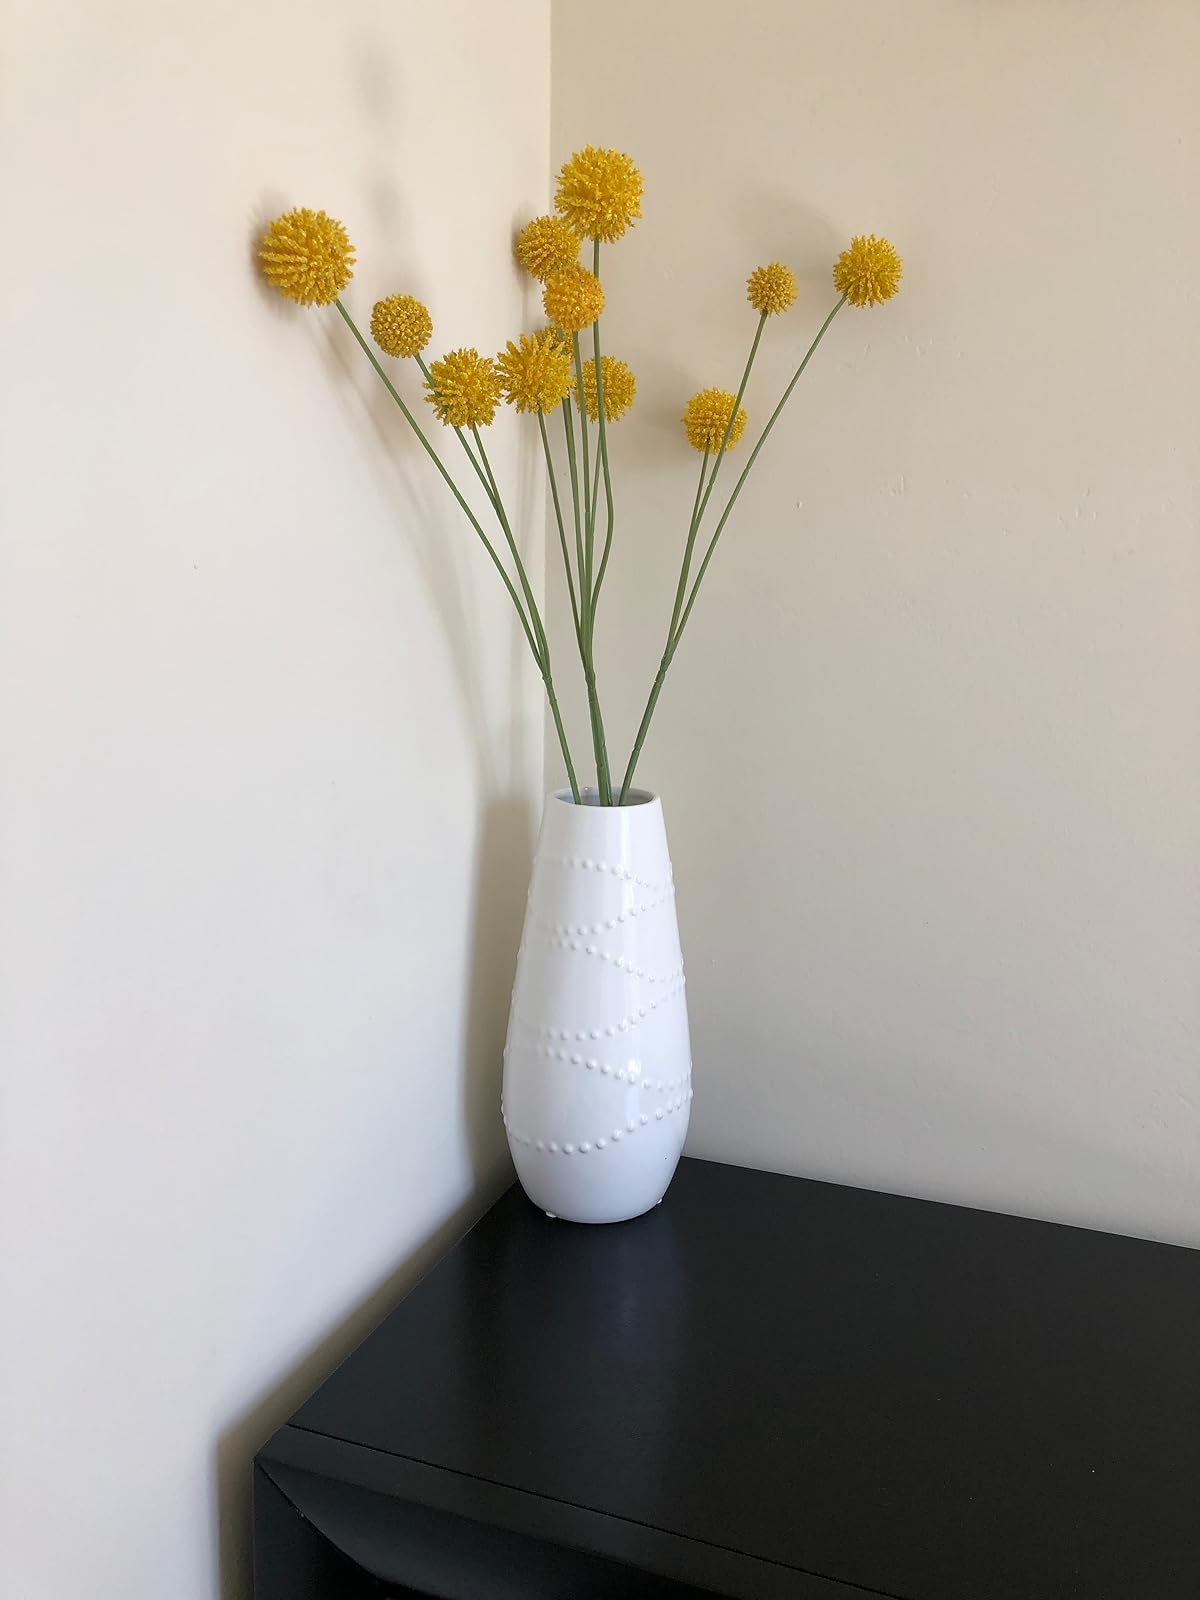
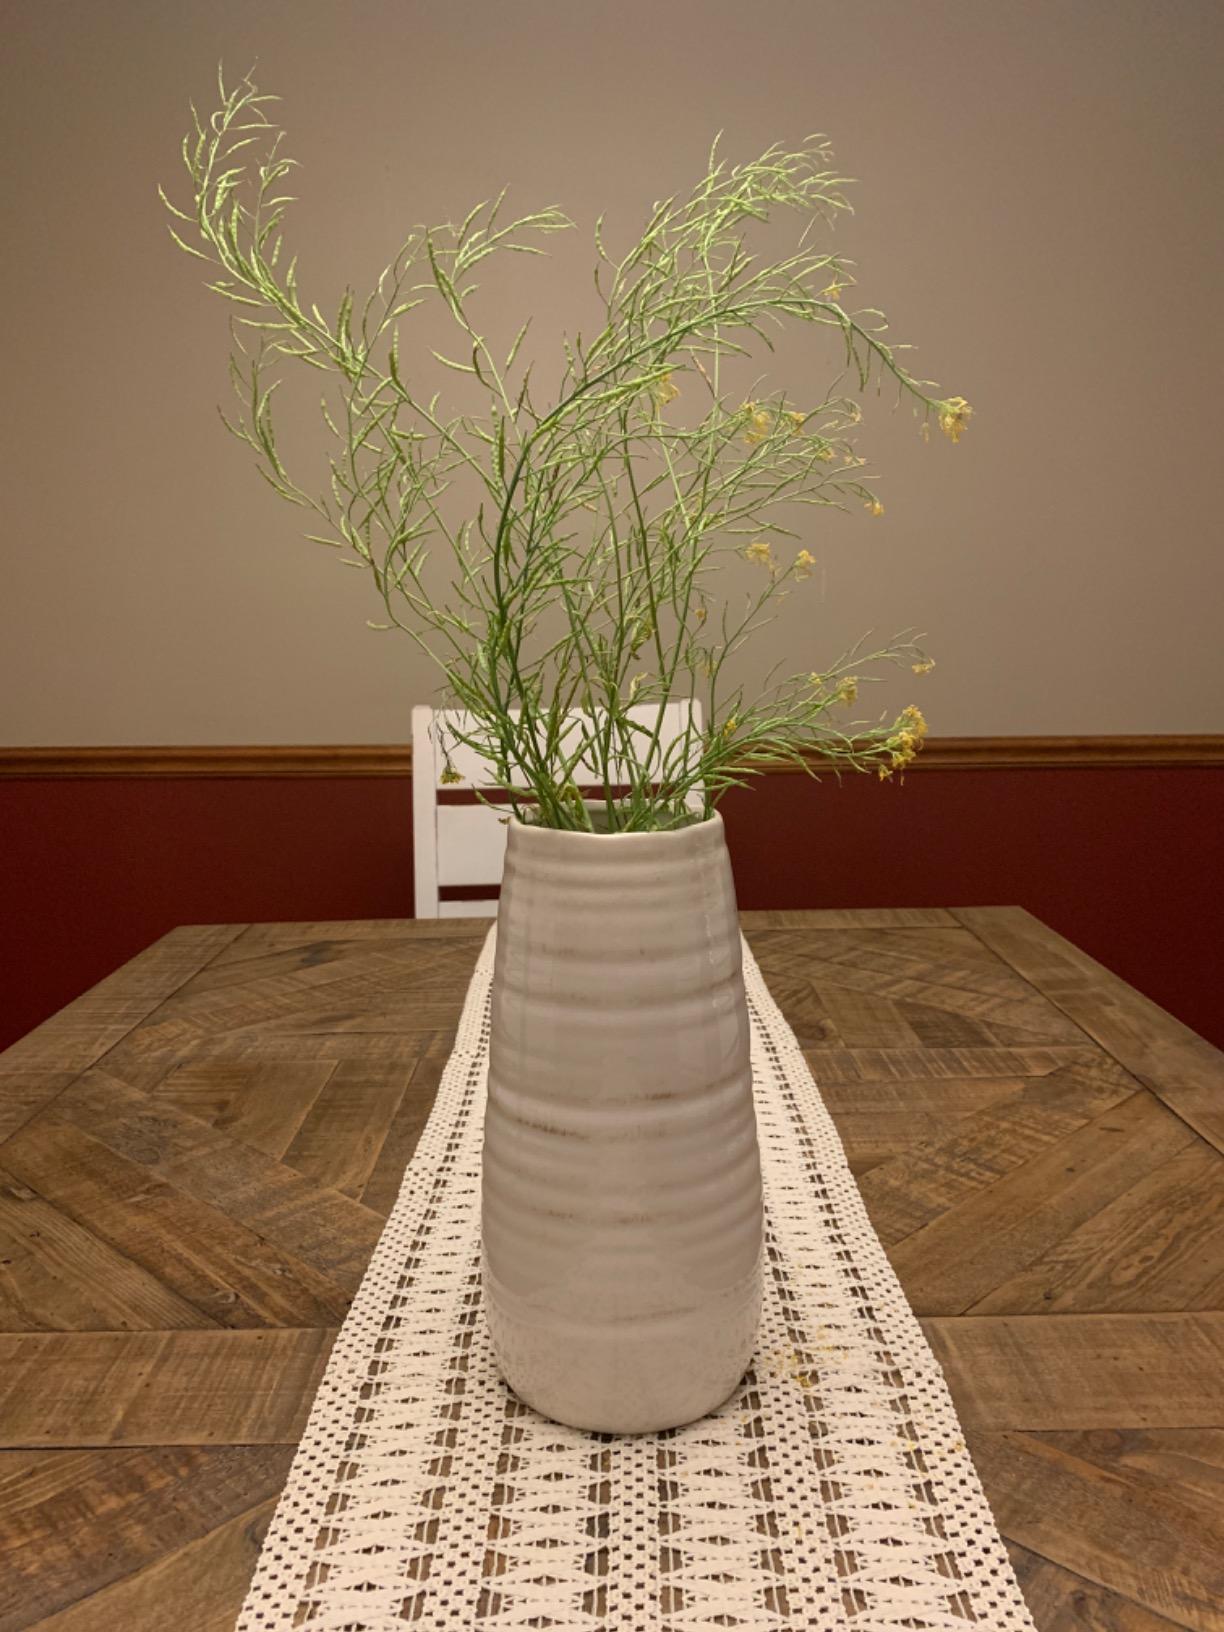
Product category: vase
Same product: no